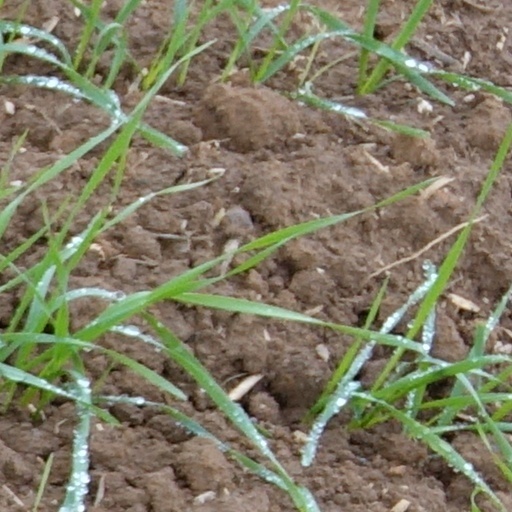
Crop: wheat